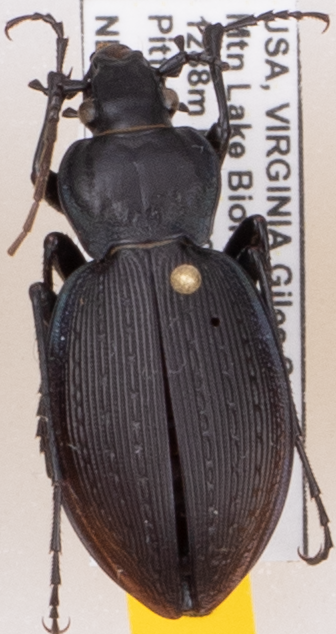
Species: Carabus goryi
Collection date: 2022-06-14
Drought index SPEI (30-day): -0.03
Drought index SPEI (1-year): -1.01
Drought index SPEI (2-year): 0.1